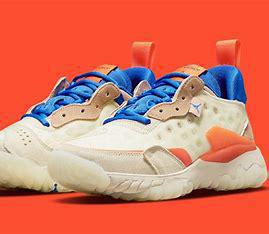
Brand: Jordan
Model: Delta 2